Mantled guereza

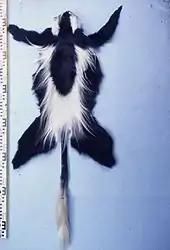
The mantled guereza is hunted for its skin and meat.

Because it can live in both dry and gallery forests and move on the ground, the mantled guereza is less threatened than many other colobine species. The IUCN lists it as Least Concern because "although locally threatened in parts of its range, this widespread species is not thought to be declining fast enough to place it in a higher category of threat." However, some of the subspecies are classified under different categories. The Mt Uaraguess guereza, "C. g. percivali", is listed as Endangered due to its small range and its risk from hunting, while the Dodinga Hills guereza, "C. g. dodingae", the Djaffa Mountains guereza, "C. g. gallarum", and the Mau Forest guereza, "C. g. matschiei" are all listed as Data Deficient.